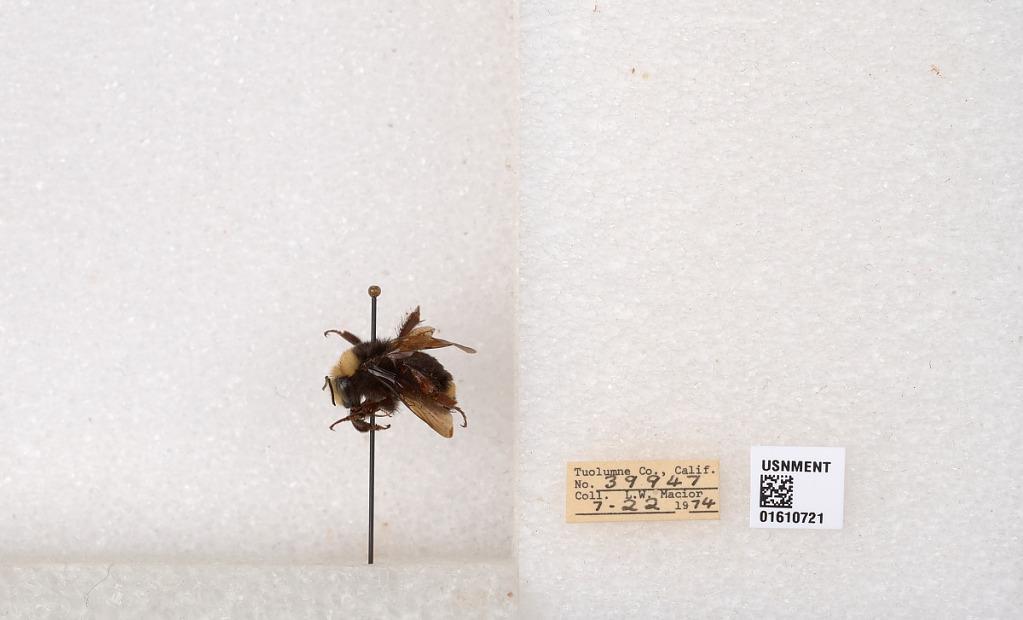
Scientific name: Bombus (Pyrobombus) vosnesenskii Radoszkowski
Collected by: L. Macior
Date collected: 1974-7-22
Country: United States
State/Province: California
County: Tuolumne
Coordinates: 37.9712, -120.228